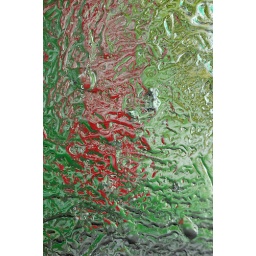
Stood a fairly thick (about 2cms) ice block against a bottle of kitchen spray cleaner to provide some colour